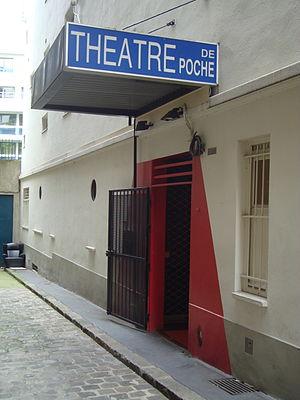
L'impasse Robiquet est une voie située dans le quartier Notre-Dame-des-Champs dans le 6ᵉ arrondissement de Paris.
Le théâtre de Poche Montparnasse est un théâtre parisien privé situé dans l'impasse Robiquet accessible au 75, boulevard du Montparnasse dans le 6ᵉ arrondissement de Paris.